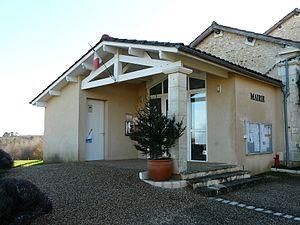
La mairie de Bourrou, Dordogne, France.
Bourrou est une commune française rurale située dans le département de la Dordogne, en région Nouvelle-Aquitaine.